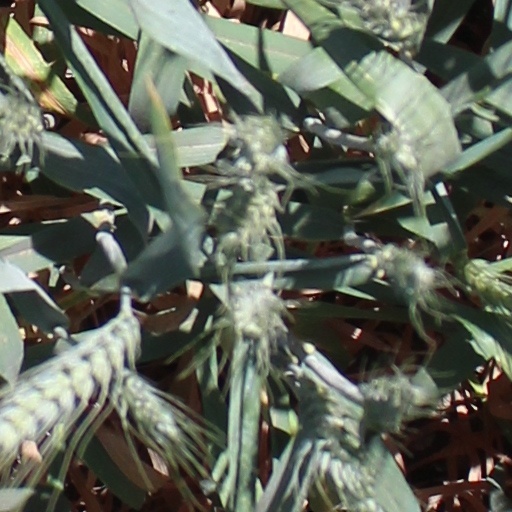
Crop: wheat